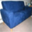
Label: couch